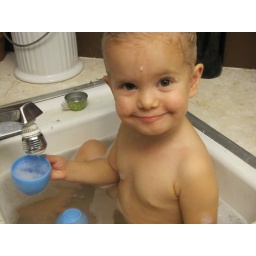
Thoroughly enjoying herself, Annelise takes a bath in our kitchen sink because our bath tub has been clogged for days.